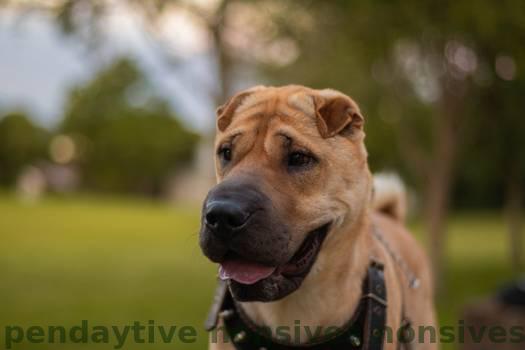
Label: Watermark